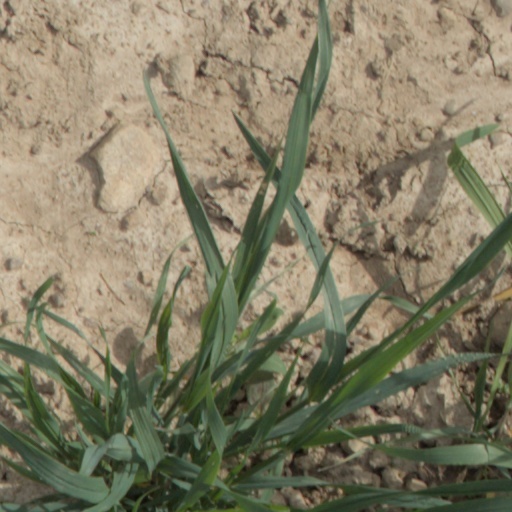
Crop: wheat